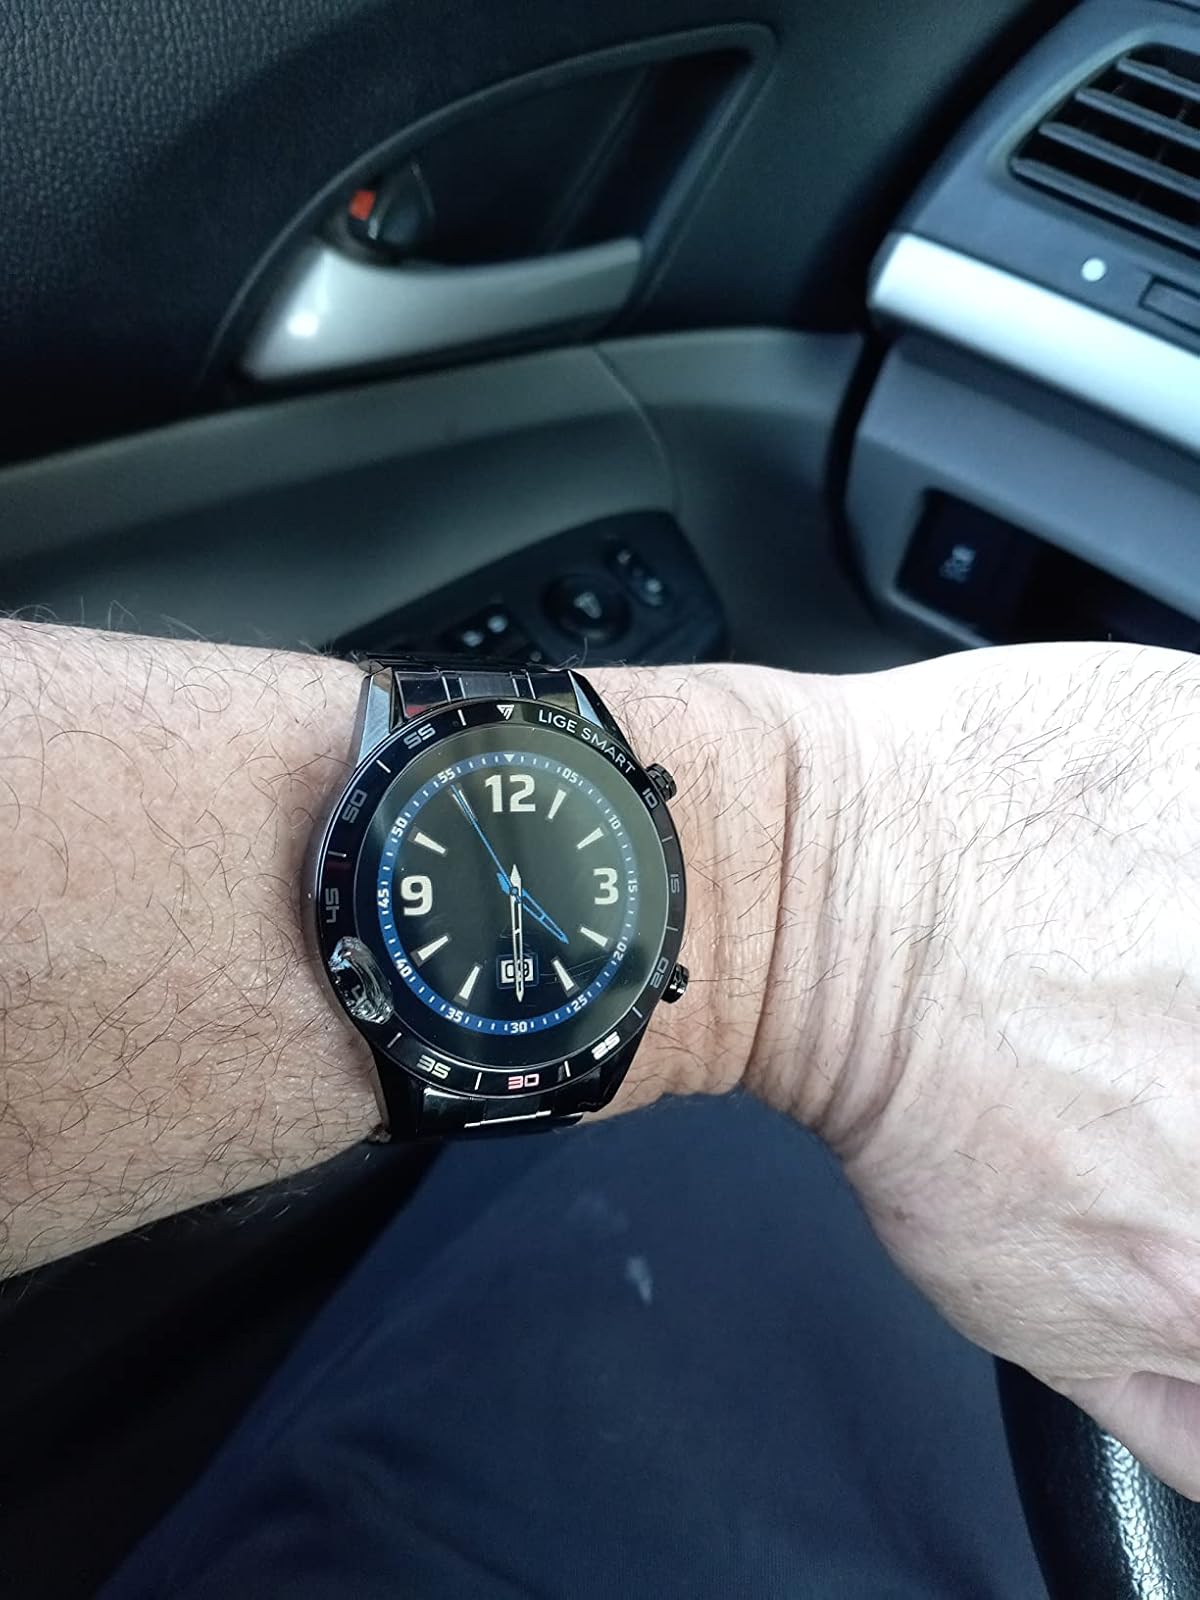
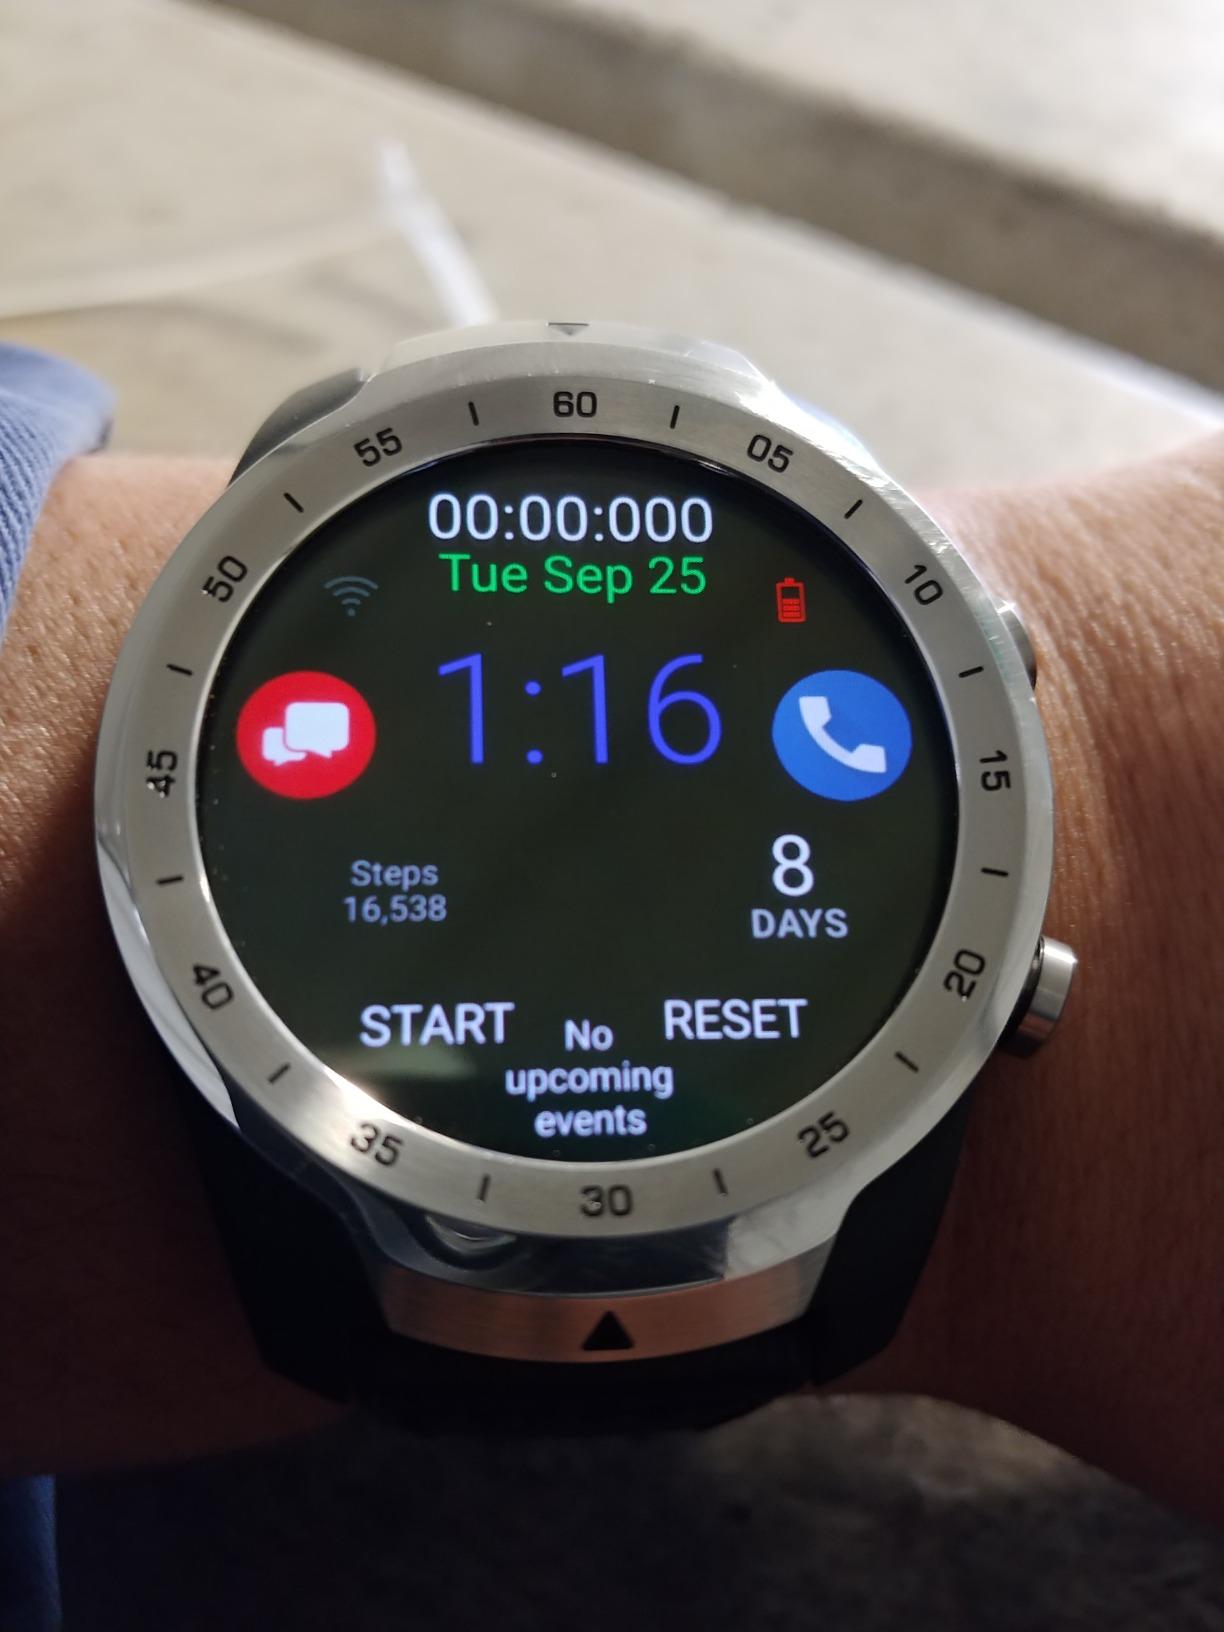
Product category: smartwatch
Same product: no